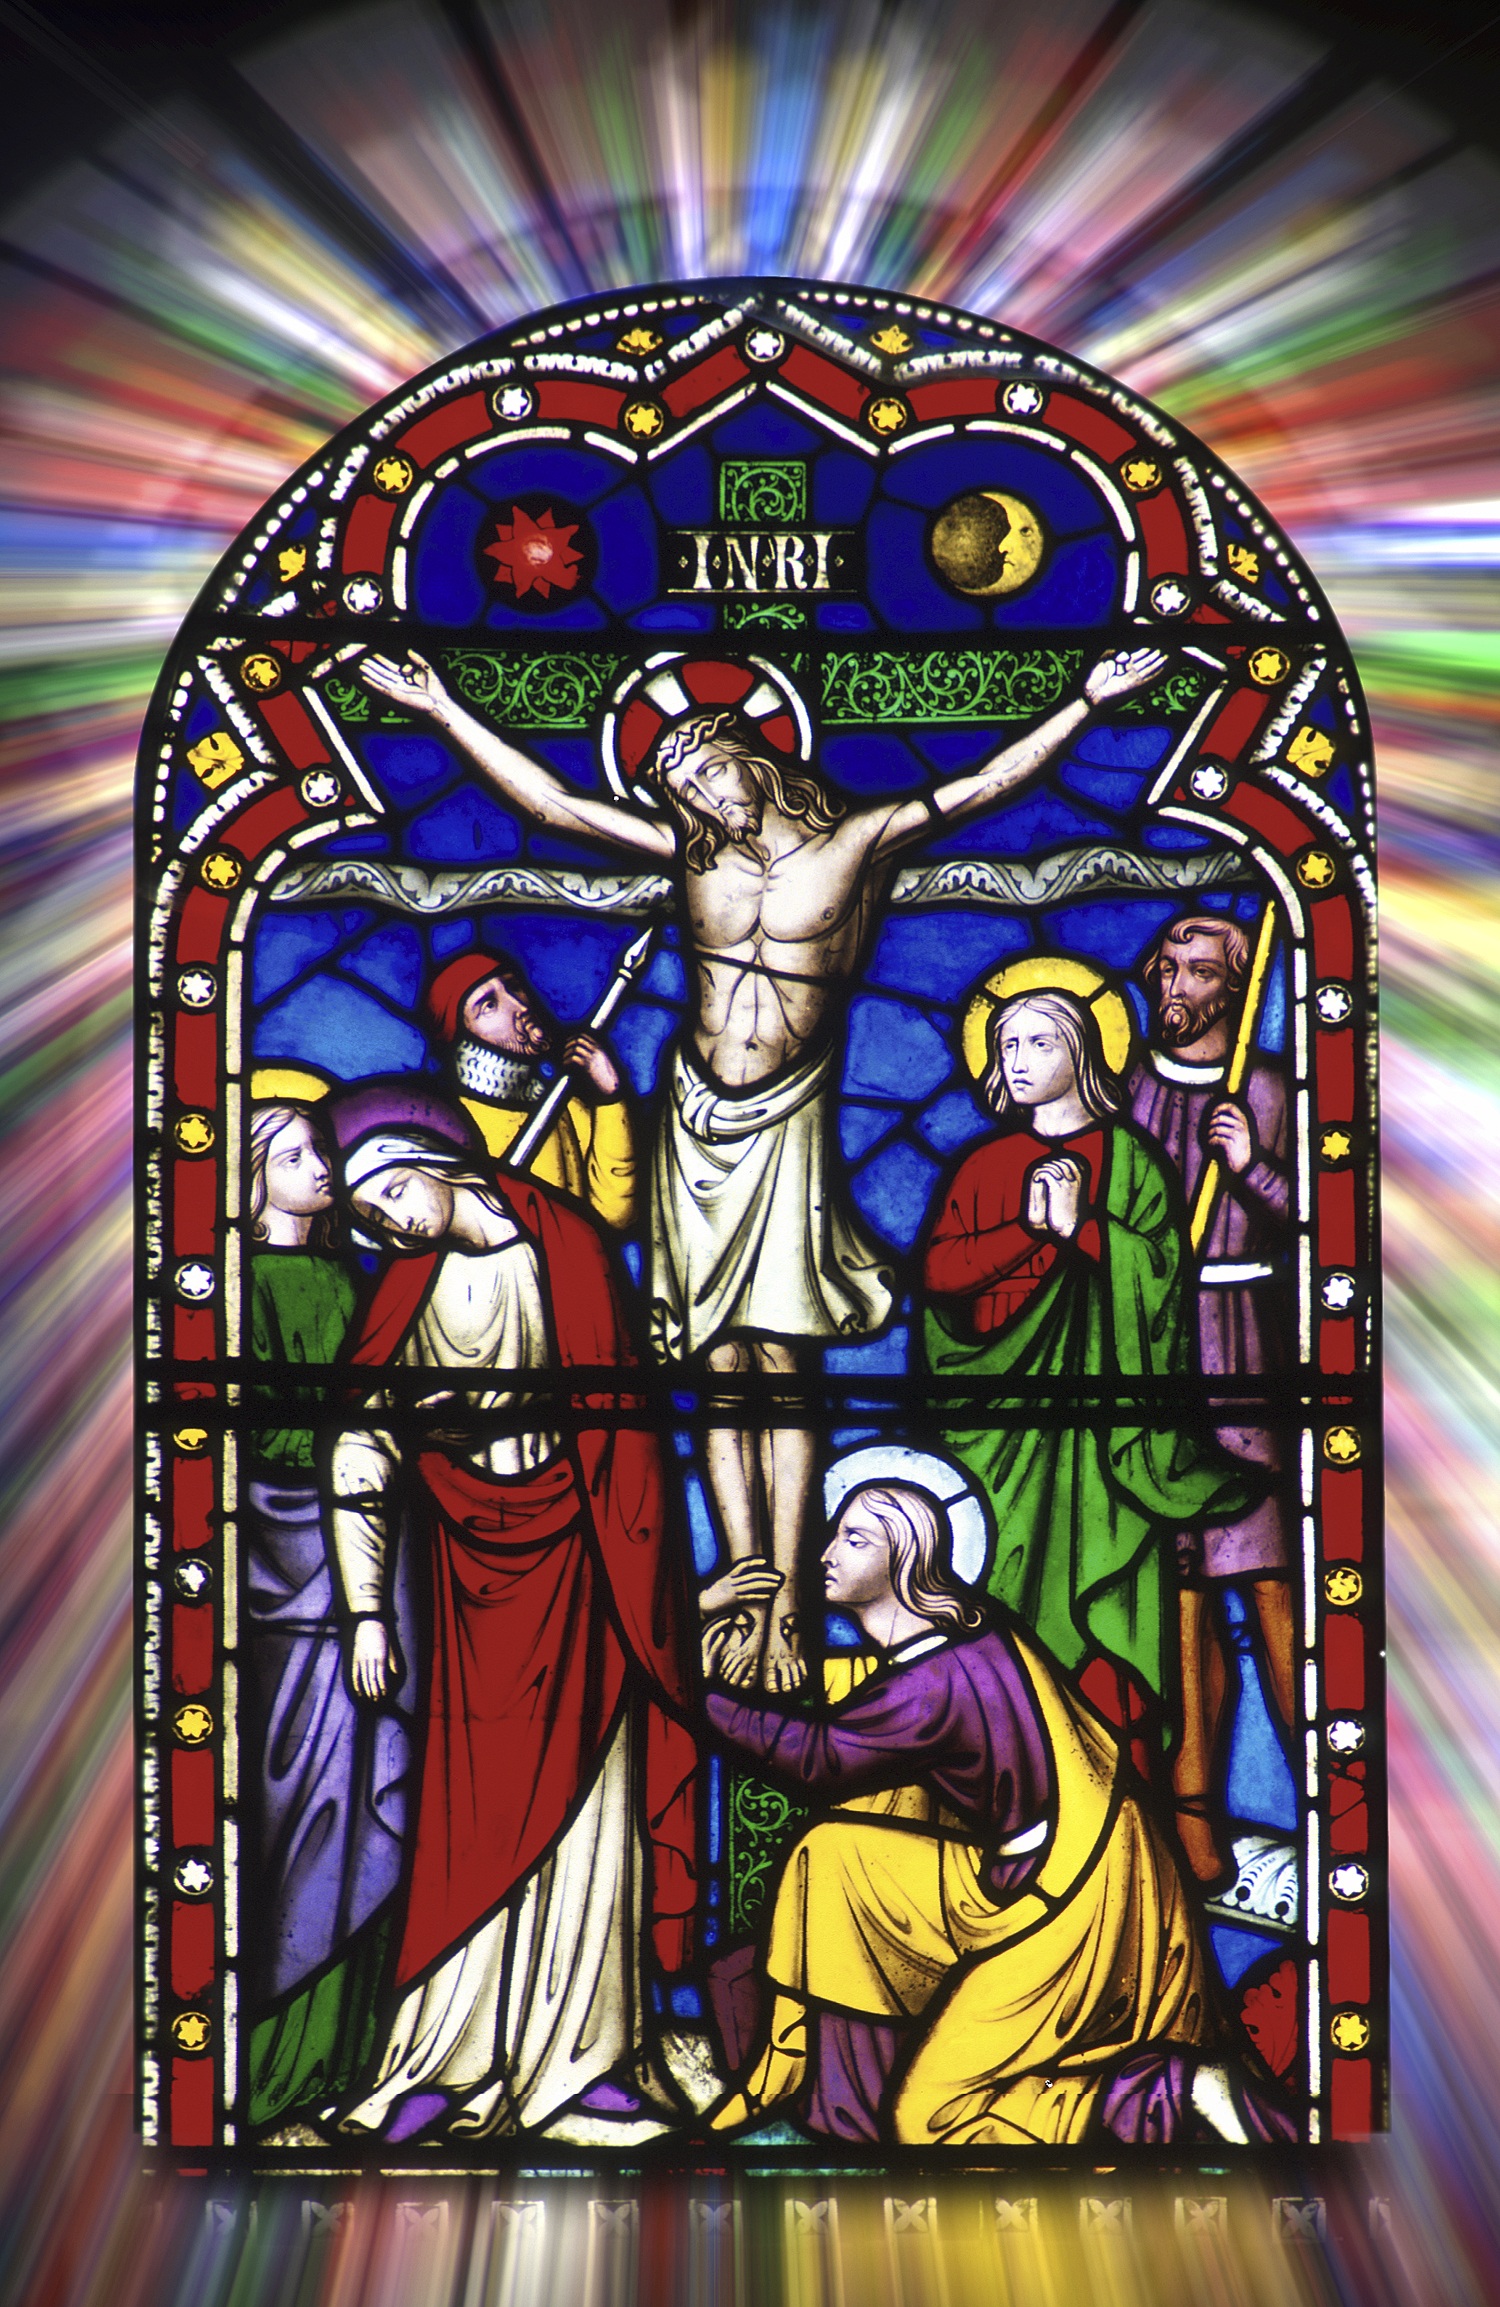
light, window, glass, peace, cathedral, cross, christian, material, stained glass, bible, spiritual, pray, religious, catholic, art, faith, jesus, christianity, sacred, god, spirituality, stained glass window